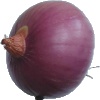
Label: Onion Red Peeled 1